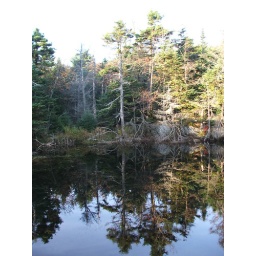
portrait of trees in pond water